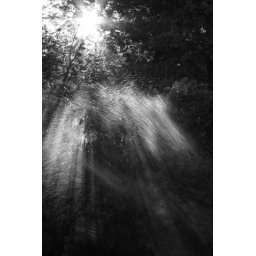
This was a two person shot with one spraying water high upp in the air and me getting wet!